Sheldon Leonard

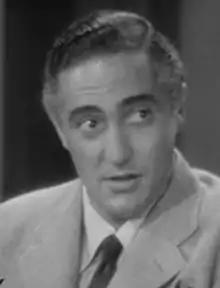
Leonard in the trailer for "Another Thin Man" (1939)

Sheldon Leonard Bershad (February 22, 1907 – January 11, 1997) was an American film and television actor, producer, director, and screenwriter.